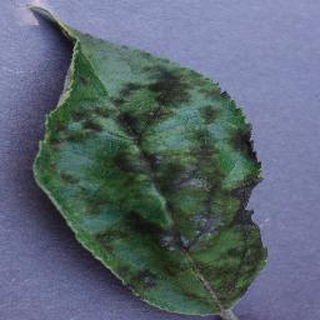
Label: apple_apple_scab